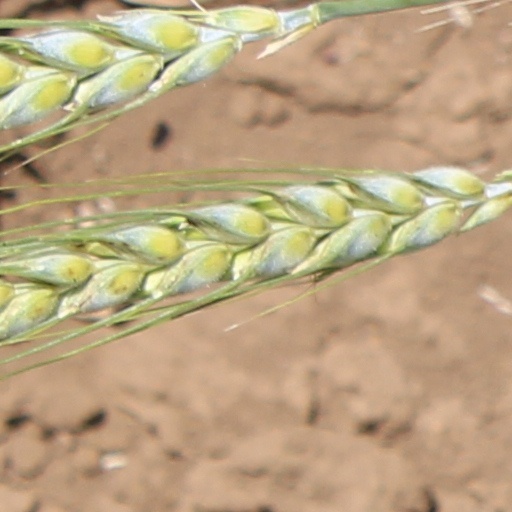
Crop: wheat